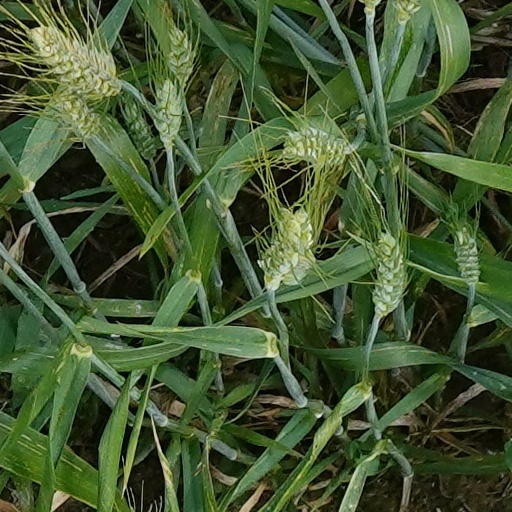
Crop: wheat